J. Caleb Boggs

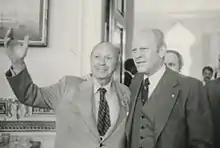
Boggs with President Gerald Ford

Boggs was elected to the U.S. Senate in 1960, narrowly defeating incumbent Democratic U.S. Senator J. Allen Frear Jr. by 2,784 votes, and becoming the only Republican to defeat an incumbent Democratic U.S. Senator that year. He was again elected to the U.S. Senate in 1966, defeating Democrat James M. Tunnell Jr., son of a former U. S. Senator by 30,005 votes. He served two terms from January 3, 1961, to January 3, 1973. Boggs voted in favor of the Civil Rights Acts of 1964 and 1968, as well as the 24th Amendment to the U.S. Constitution, the Voting Rights Act of 1965, and the confirmation of Thurgood Marshall to the U.S. Supreme Court.